Afghanistan women's national volleyball team

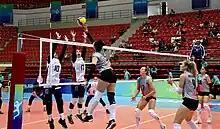
Afghanistan (left) playing against Azerbaijan (right) at the 2021 Islamic Solidarity Games

In the 2010s, the Islamic Republic era, Afghanistan already has a women's national volleyball team.